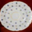
Label: plate